Lewis Steward House

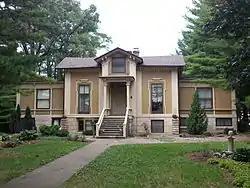

The Lewis Steward House is a historic residence in Plano, Illinois. It was the home of Lewis Steward, a prominent early settler to Kendall County who co-founded Marsh, Steward & Company, ran for the governorship of Illinois, and was elected to the United States House of Representatives.